History of Marino

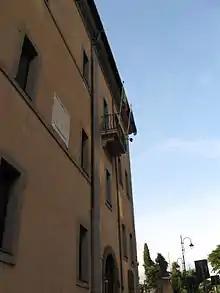
The building of the Paolo Mercuri State Institute of Art, formerly home to the college of the Doctrinaire Fathers.

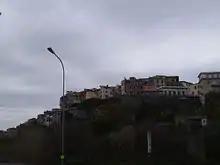
The final part of the "Gregorian Bridge" as seen from the Domenico Fiore Municipal Stadium.

During the pontificate of Pope Gregory XVI, Marino was abundantly benefited by the pontiff, who very often during his summer and autumn vacations in Castel Gandolfo went to the city to visit Cardinal Mario Mattei, protector of the city, who resided at the 17th-century Villa Colonna di Belpoggio. Gregory XVI's first visit to Marino made as pope -he had been there before, both as a cardinal and as a simple monk- occurred on Oct. 8, 1831; the last on Oct. 3, 1844, two years before the pontiff's death, which the people of Marino mourned heartily.